Dorbod Banner

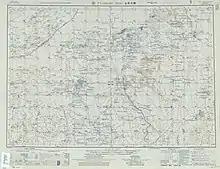
T'u-ho-mu Miao / Töhömiin Süme (1959)

The area of Dorbod Banner was ruled by four Mongol brothers, Sengge (Сэнгэ), Suonuobu, Bonpo (Бумба) and Yi'erzhamu, who were descendants of Hasar, a brother of Genghis Khan. They led their tribe in participating in the Manchu Qing Dynasty's conquest of Ming China in the early 17th century. In recognition of their service, the Qing court made Emubu the Duoluo Commandery Prince in 1649 and settled their tribe in the area of modern Siziwang Banner. The title was hereditary and passed through fourteen of his descendants before the Chinese Communist Party abolished all hereditary titles in Inner Mongolia in 1949. The last prince, Sudanamuchaogeji, died as a private citizen in 1957. There is a sculpture of the four original princes in Wulanhua, erected in 2003.